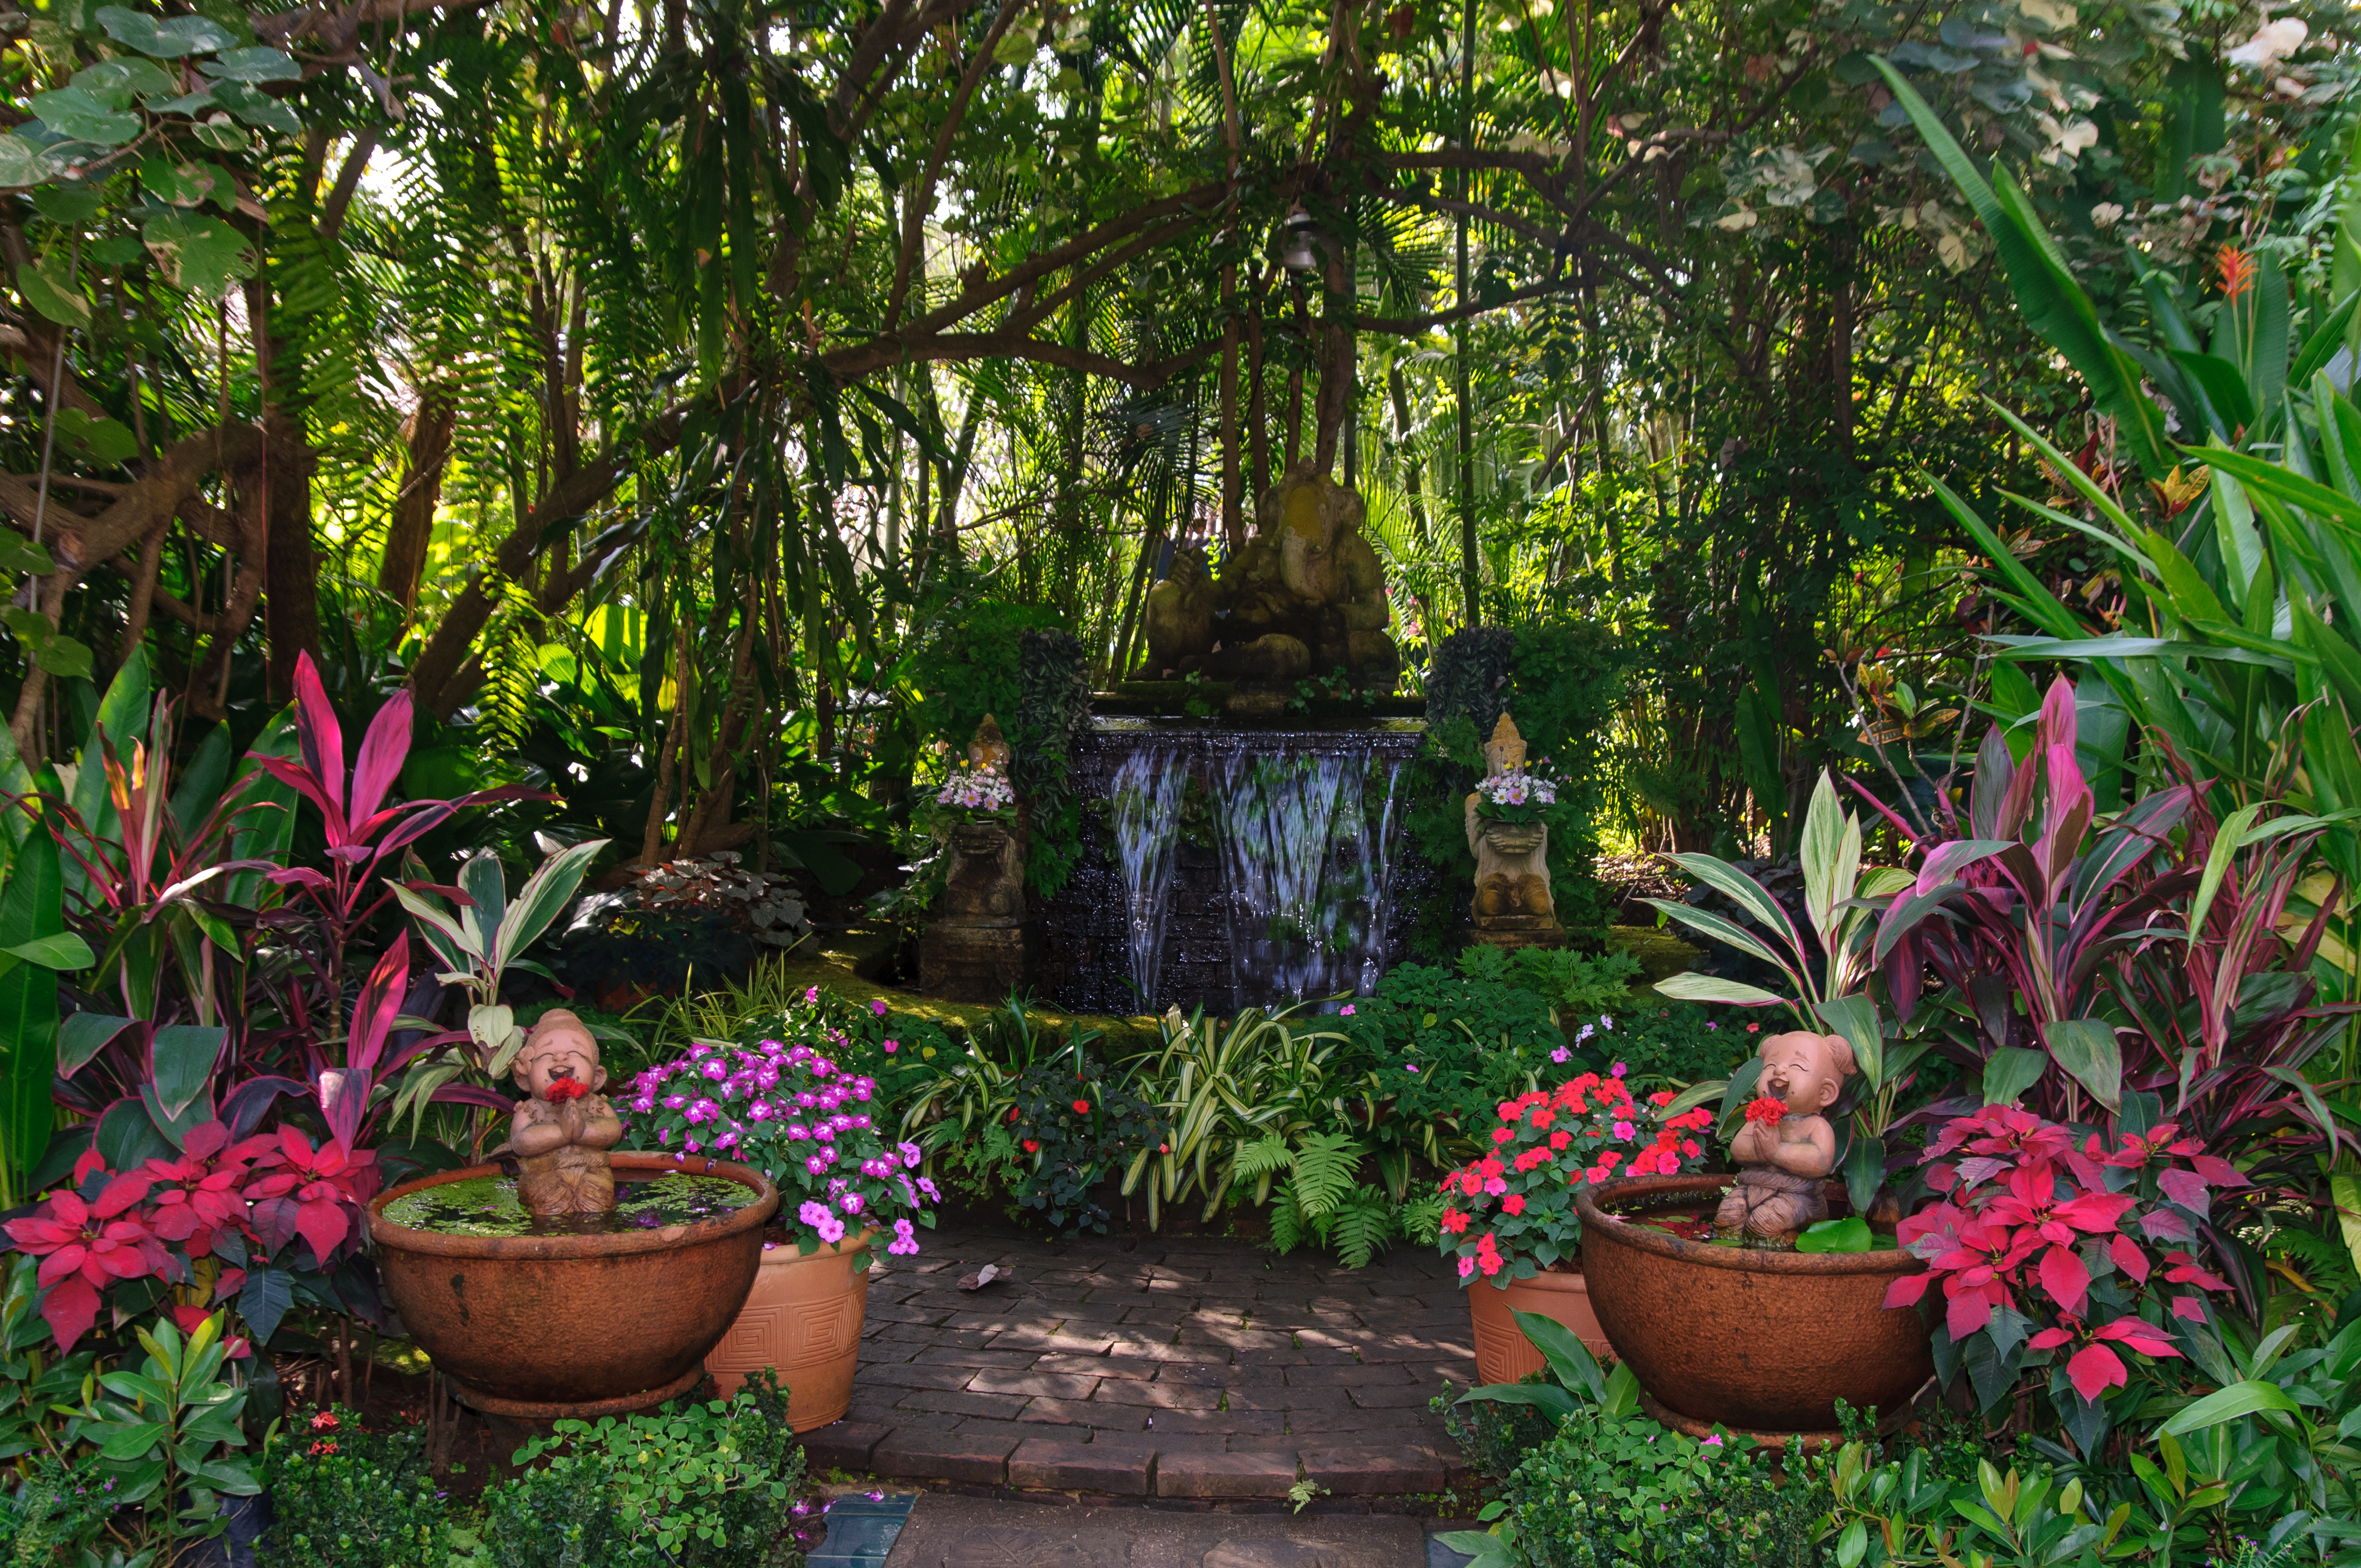
flower, jungle, backyard, botany, nikon, garden, flora, thailand, courtyard, resort, rainforest, botanical garden, yard, d300, thailandia, chainat, utaphao, outdoor structure